Fruitlands, New Zealand

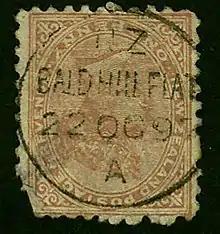
1897 postmark of Bald Hill Flat

Fruitlands was initially known as "Bald Hill Flat" following a gold rush to the area in August 1863. Miners Andrew Drew and Ben Buchanan were getting an ounce of gold in 30 buckets from a depth of only a foot below the surface. In the next few years the whole of Bald Hill Flat was prospected with small amounts of gold recovered from shallow depths almost everywhere.